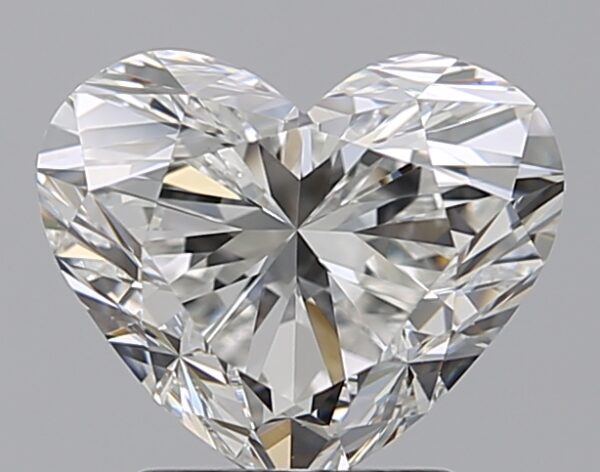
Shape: heart
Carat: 2.39
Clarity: VS1
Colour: G
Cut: VG
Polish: EX
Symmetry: EX
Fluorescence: ST
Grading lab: GIA
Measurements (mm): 7.63 x 9.1 x 5.53